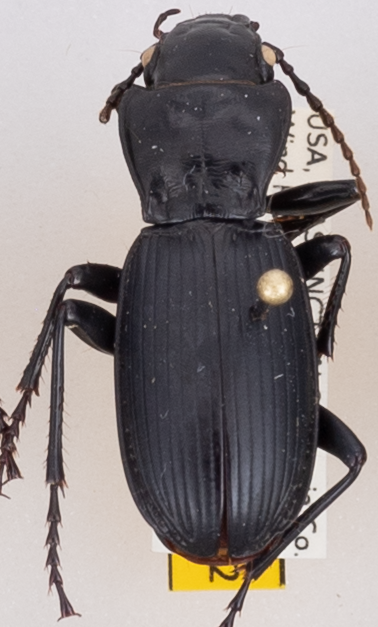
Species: Pterostichus lama
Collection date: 2018-05-22
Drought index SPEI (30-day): -2.09
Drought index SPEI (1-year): -0.39
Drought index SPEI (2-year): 0.71